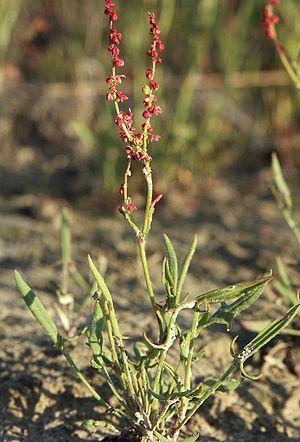
La petite oseille, ou vinette en français acadien et en poitevin, est une plante herbacée de la famille des Polygonacées. Elle pousse dans les endroits rocailleux, en terrain acide.